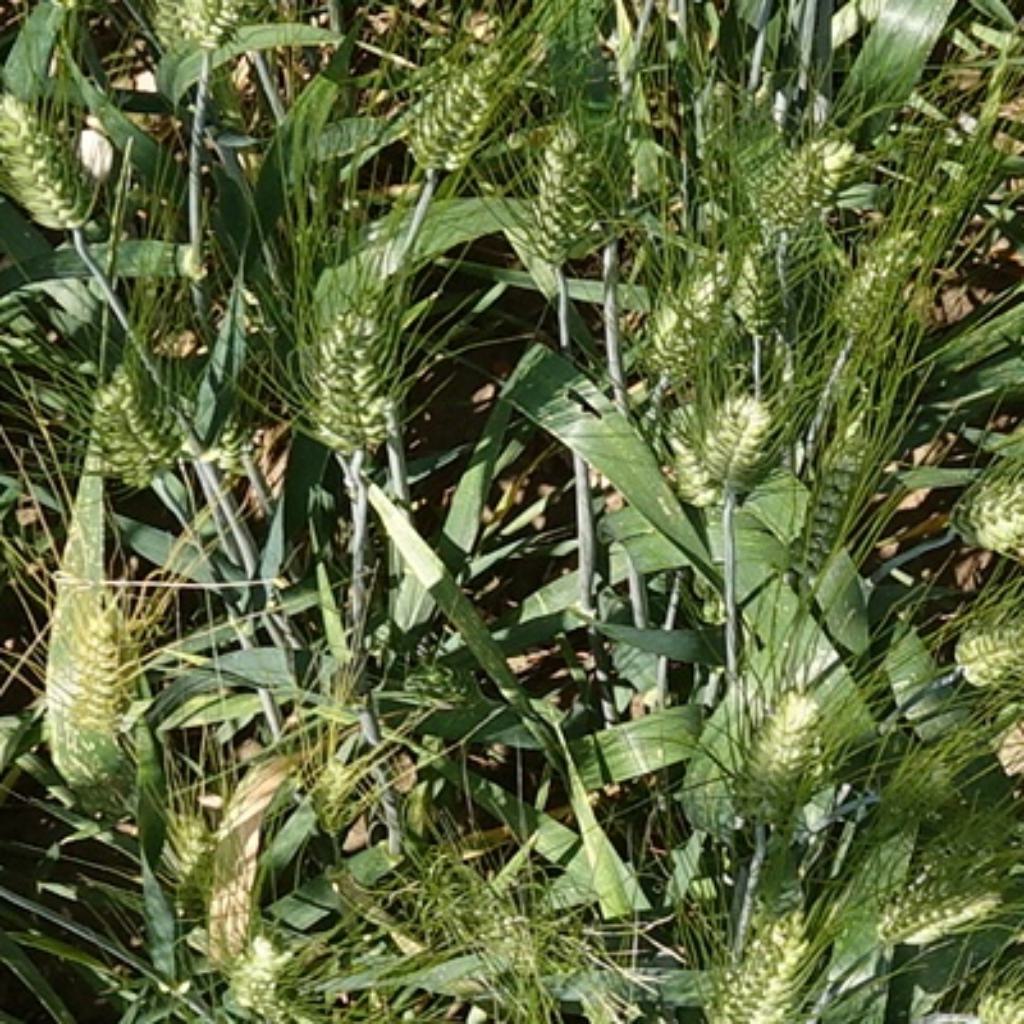
Country: France
Location: Gréoux
Wheat development stage: Filling